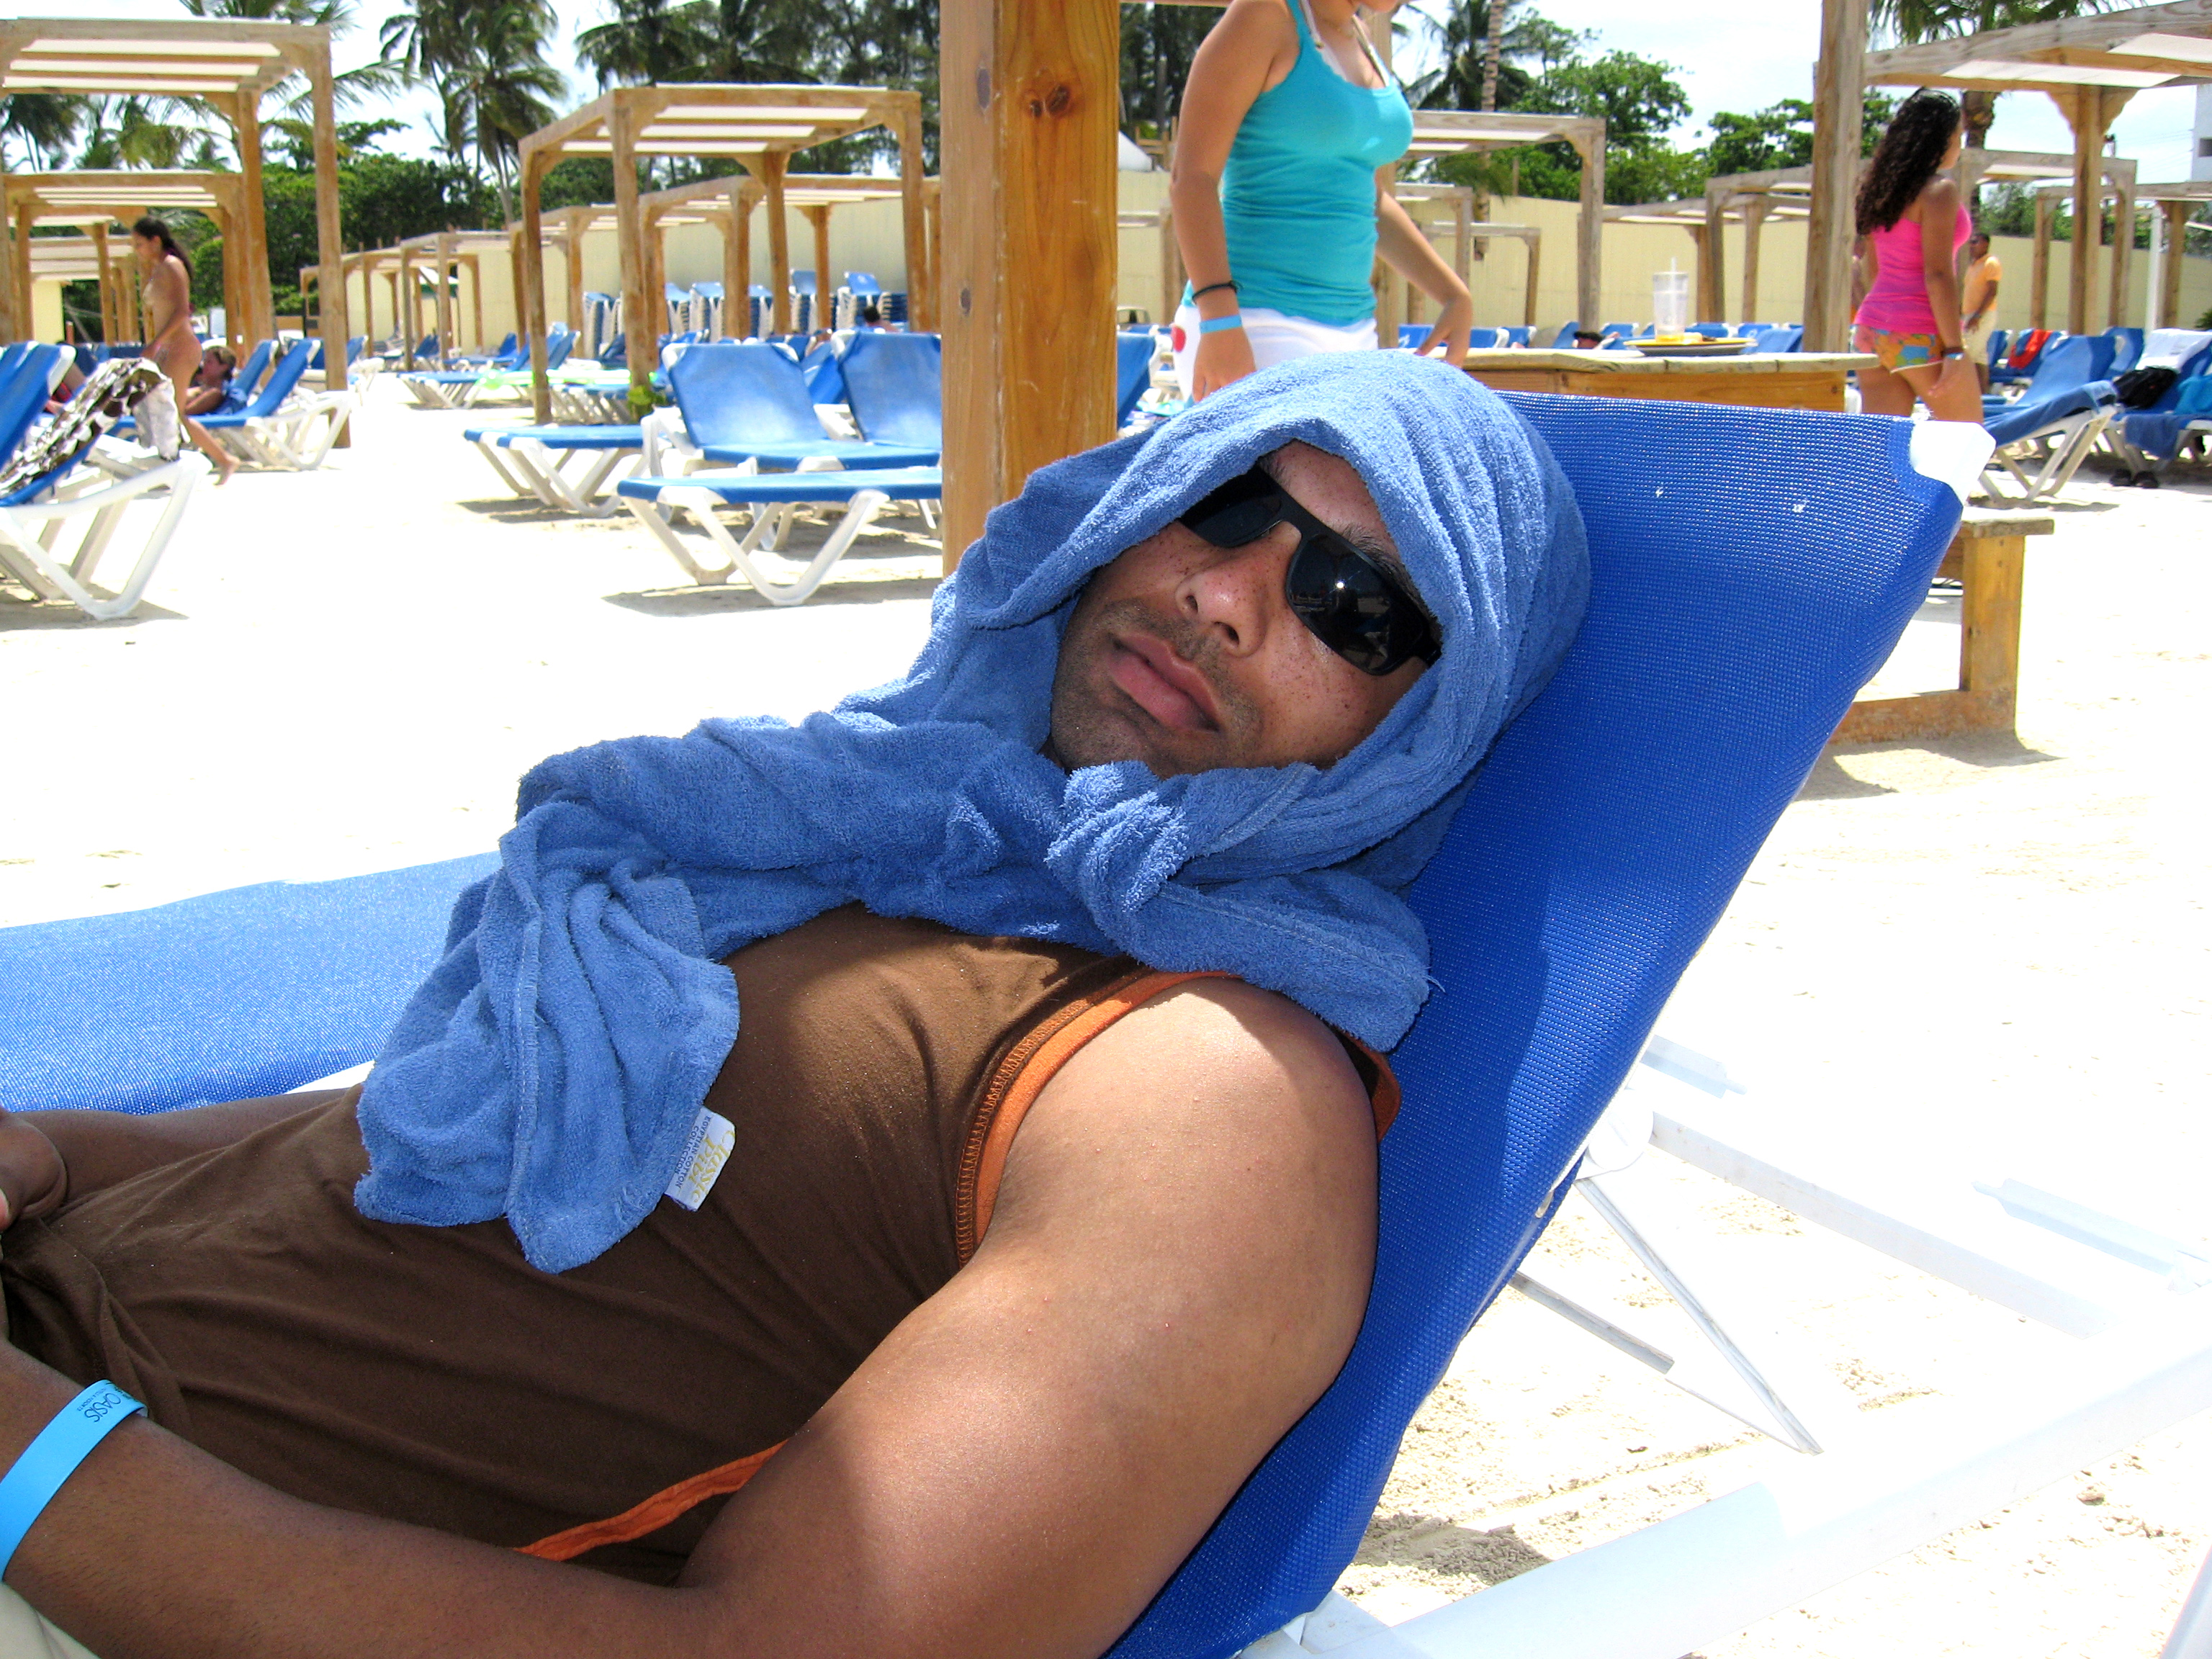
man, beach, girl, sun, play, blue, clothing, leisure, towel, bikini, creativecommons, resort, head, dominican, republic, water park, costume